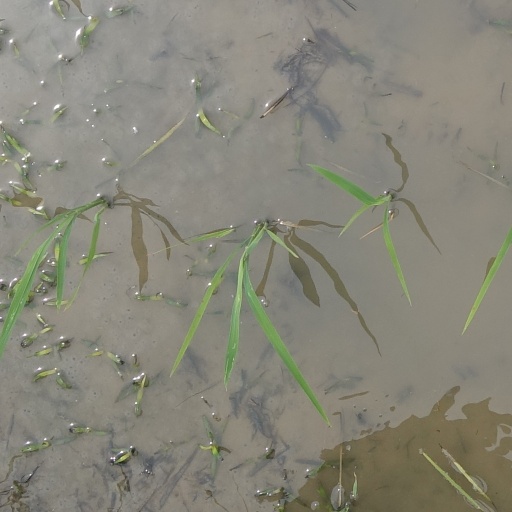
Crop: rice